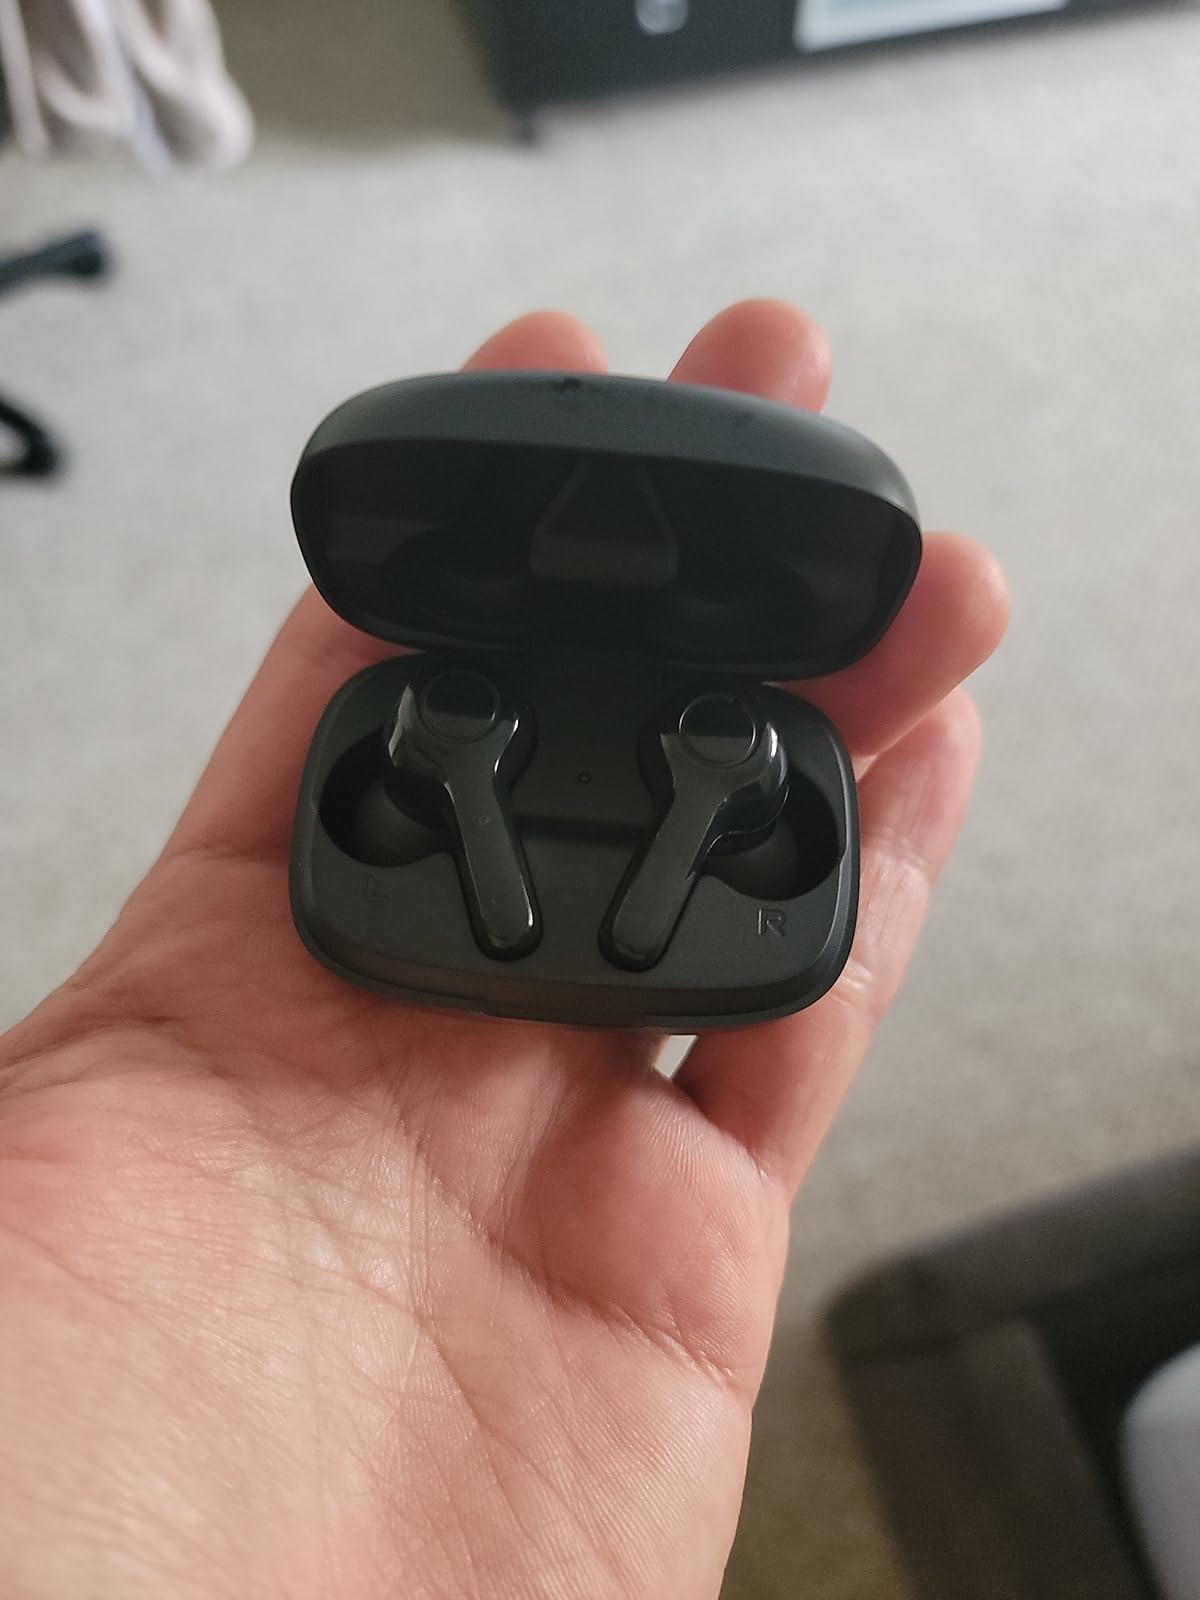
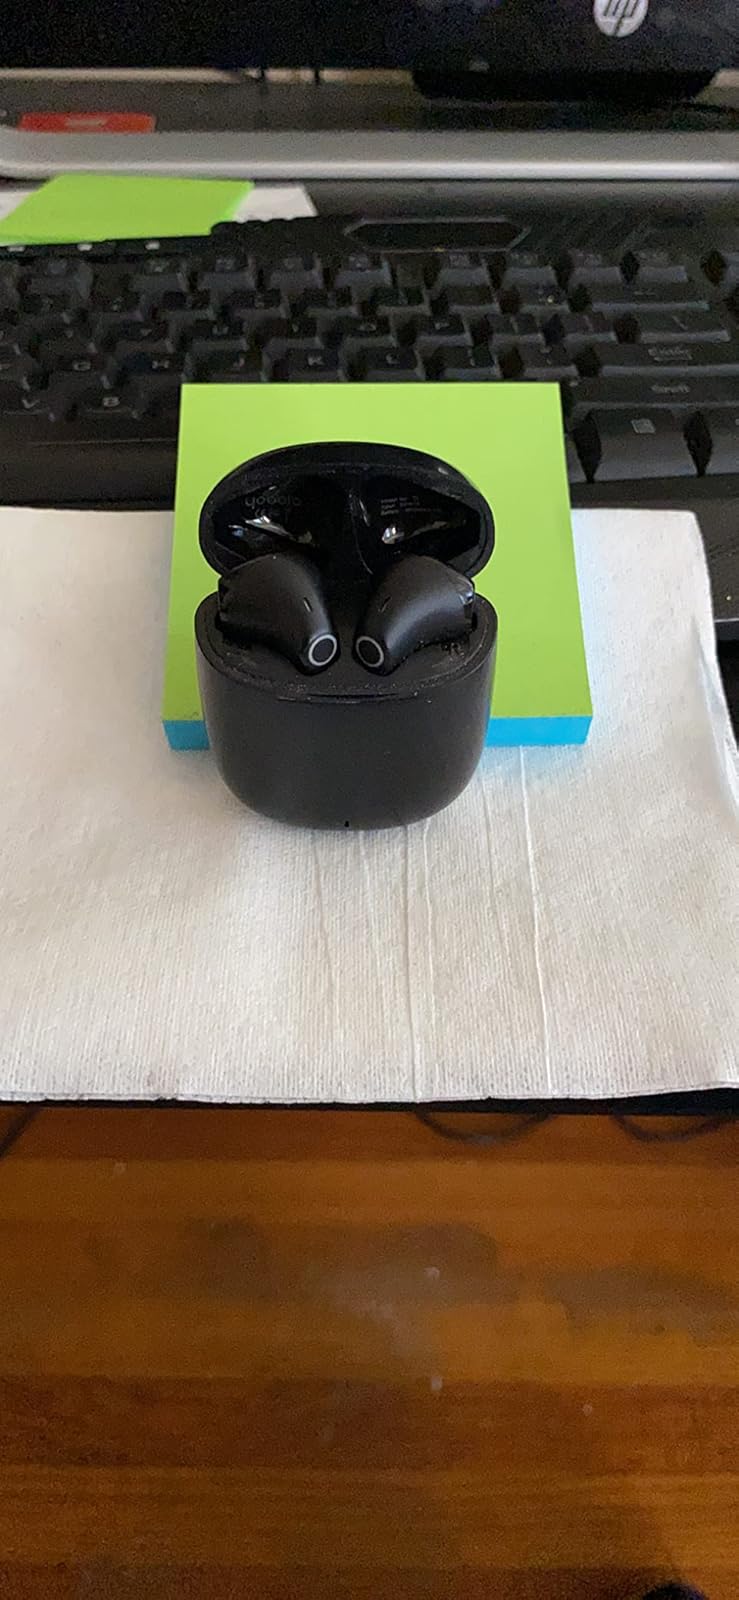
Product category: earbuds
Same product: no